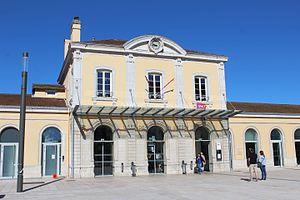
Gare SNCF de Bourg-en-Bresse.
Bourg-en-Bresse est une commune française, préfecture du département de l'Ain en région Auvergne-Rhône-Alpes.